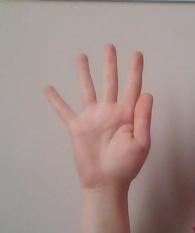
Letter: sheen